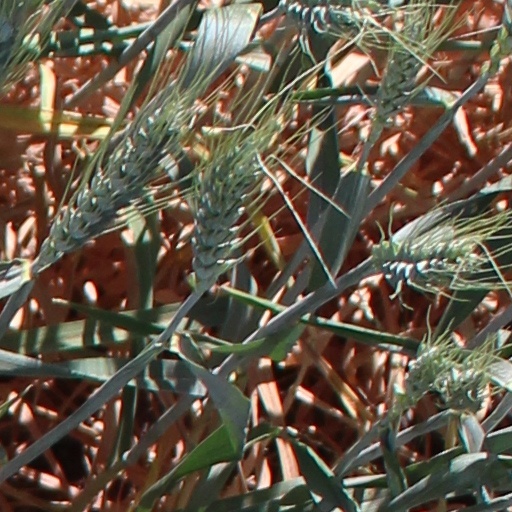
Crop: wheat